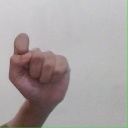
अक्षर: घ